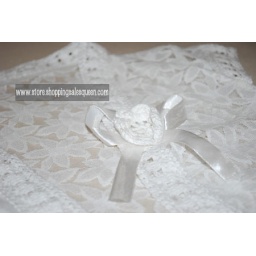
lacy vest in white with flower detail close view